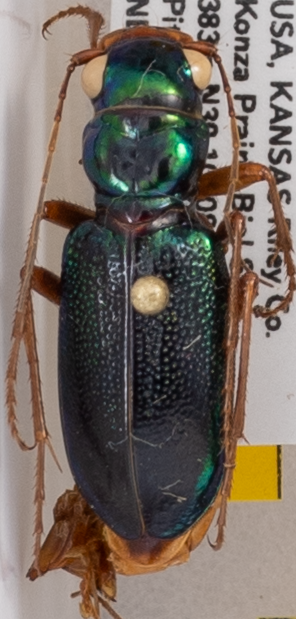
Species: Tetracha virginica
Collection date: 2020-07-27
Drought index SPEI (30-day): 0.684
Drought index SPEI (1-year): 0.88
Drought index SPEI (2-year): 2.09